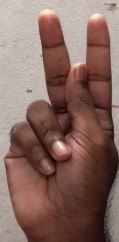
ASL sign: K